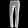
Label: Trouser